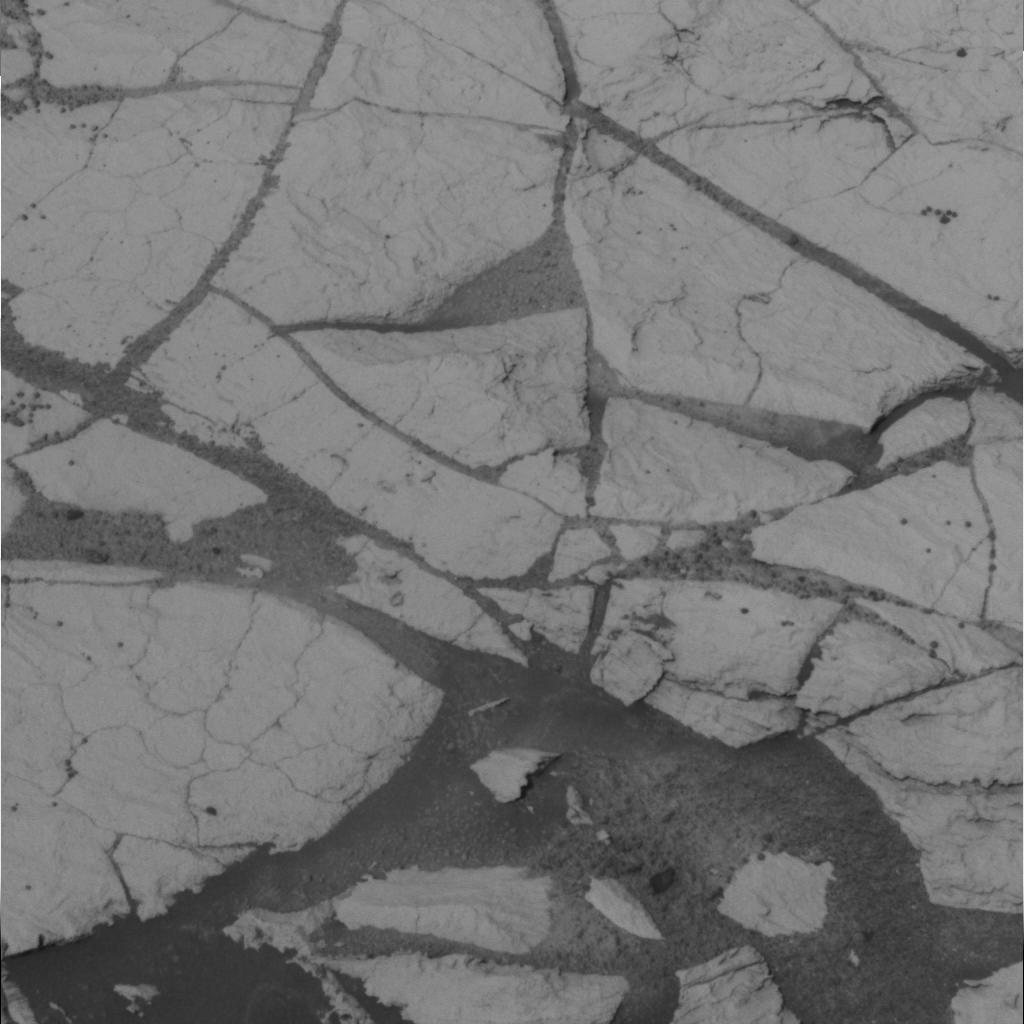
Surface features visible: Rock Outcrops, Rock (Linear Features), Soil, Spherules, Nearby Surface